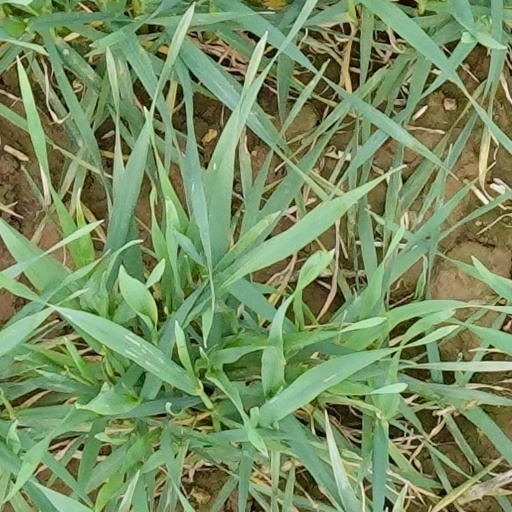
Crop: wheat